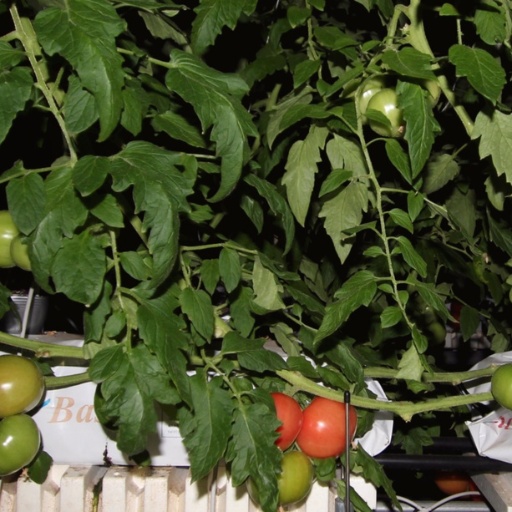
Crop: tomato